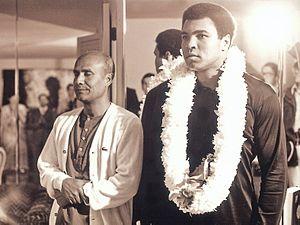
Sri Chinmoy, né Chinmoy Kumar Ghose, est un maître spirituel indien, écrivain, poète, artiste peintre et musicien.